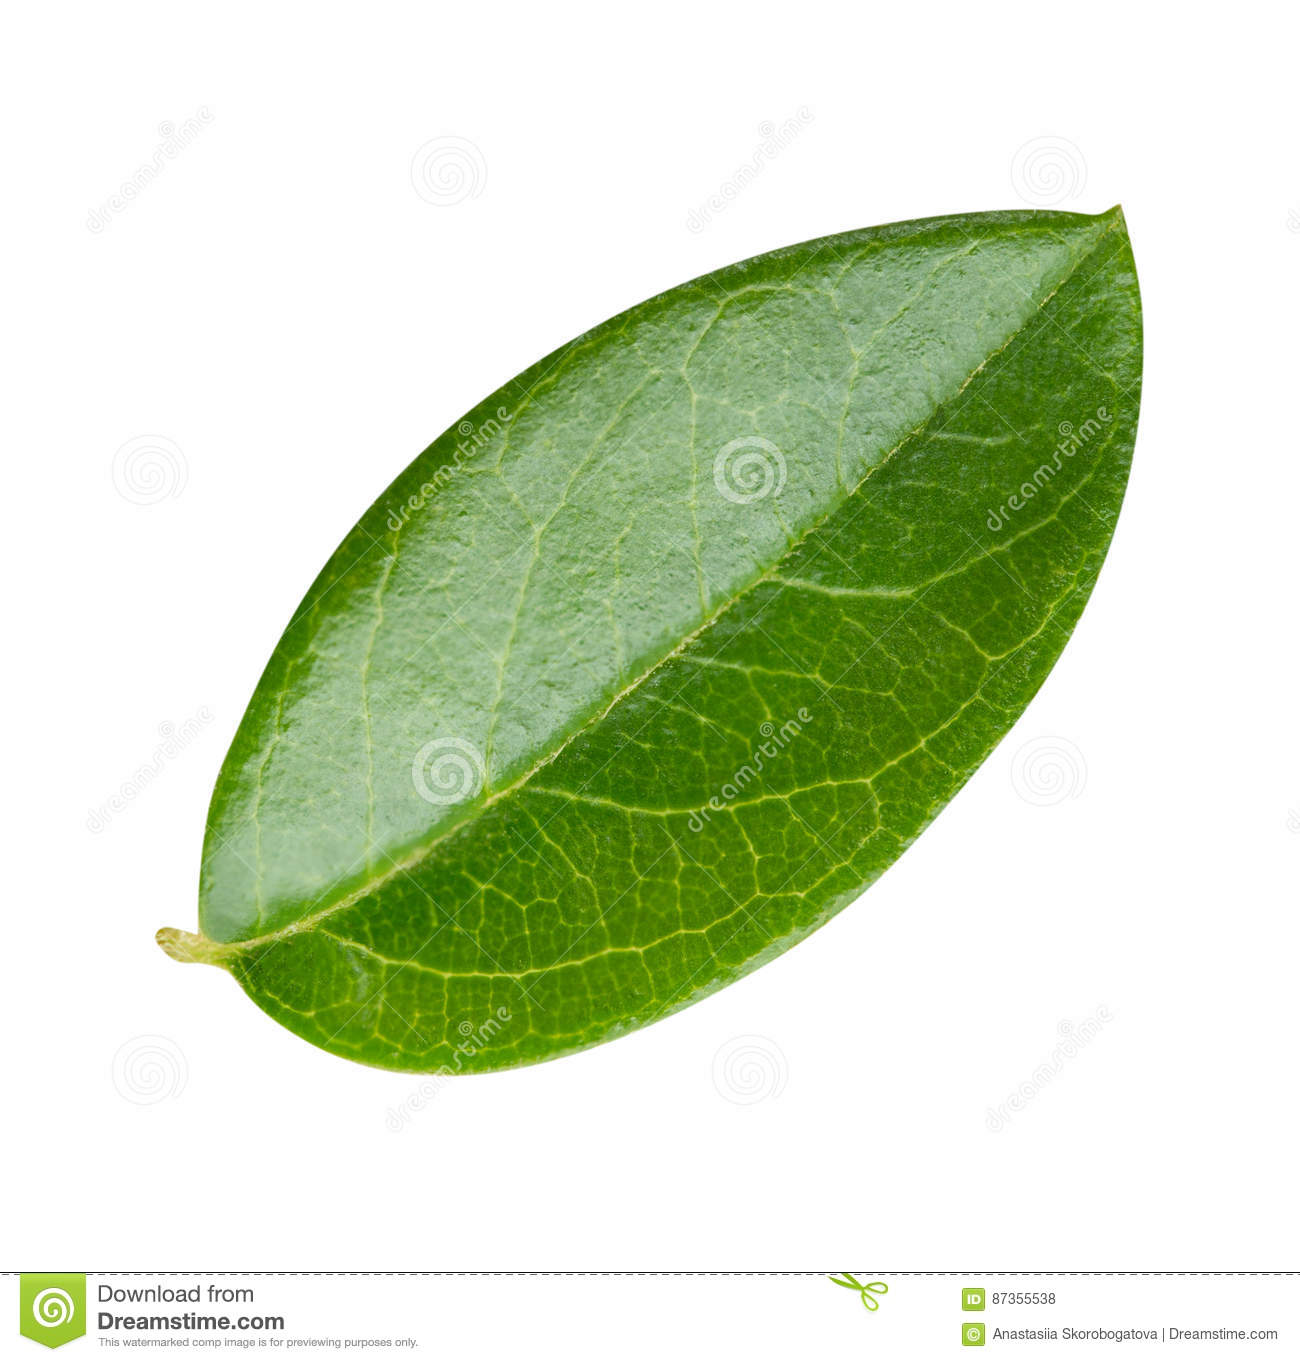
Labels: Blueberry leaf